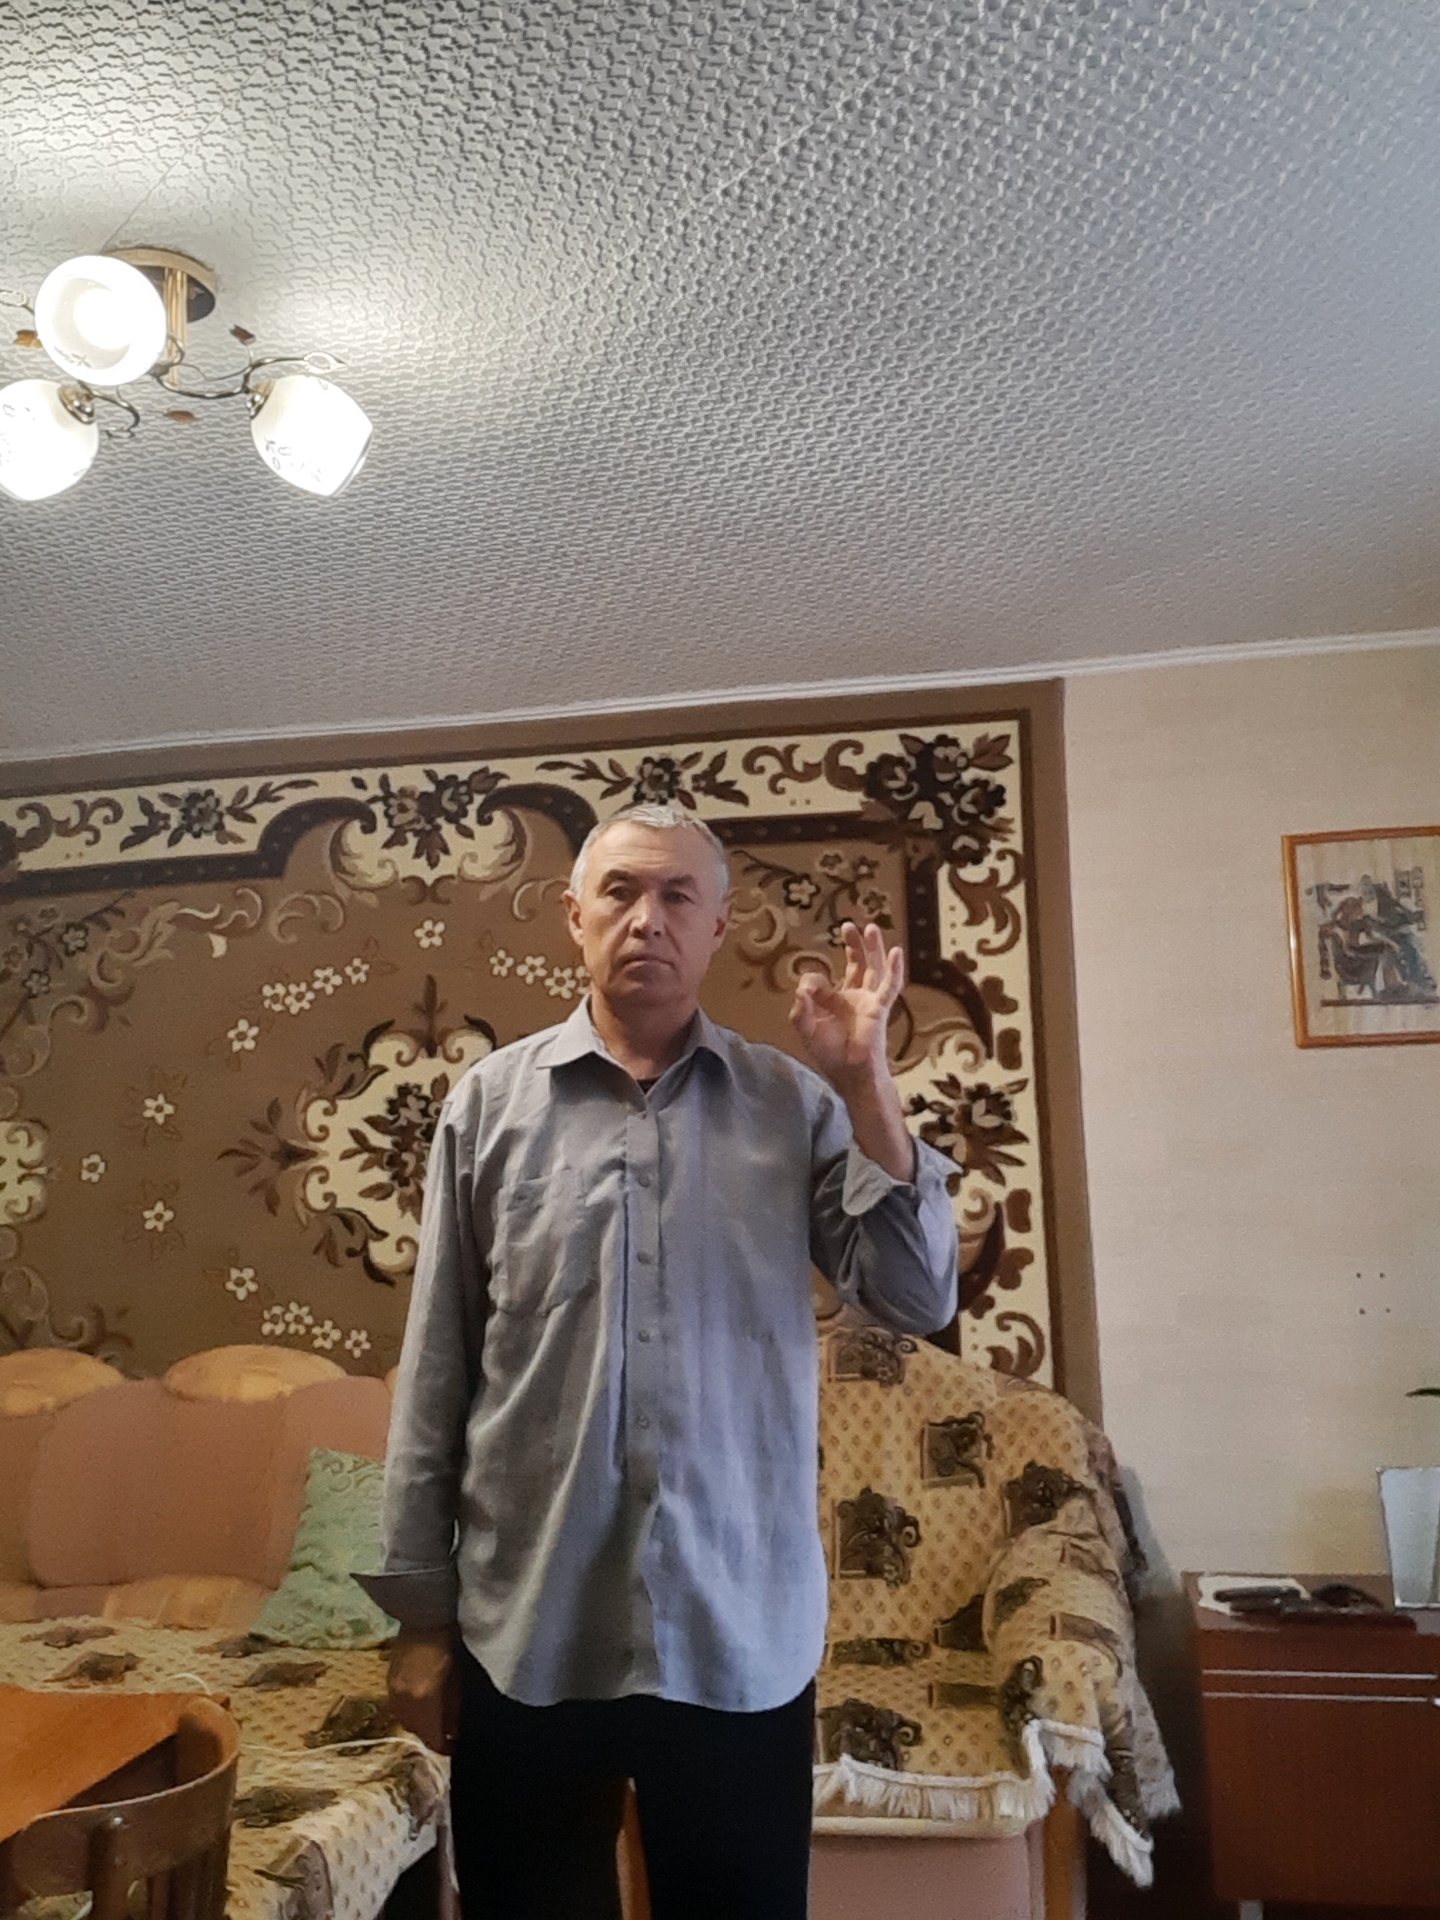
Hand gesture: ok